Ely Place

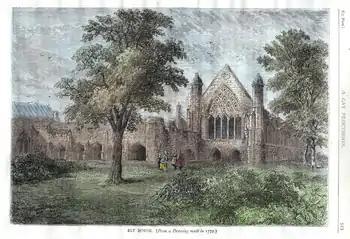
Ely House and St Ethedreda's chapel in 1772, wood engraving of 1878 after an old drawing

On 17 October 1546, James Butler, 9th Earl of Ormond, was visiting London with his household. Butler, a powerful Munster landowner who had served in the household of Cardinal Wolsey in his youth, had crossed Sir Anthony St Leger, the quarrelsome Lord Deputy of Ireland. Butler and his entourage were invited to dine at Ely Palace as guests of the Bishop of Ely. Ormond was poisoned along with his steward and 16 of his household, it was widely assumed, at the instructions of St Leger.